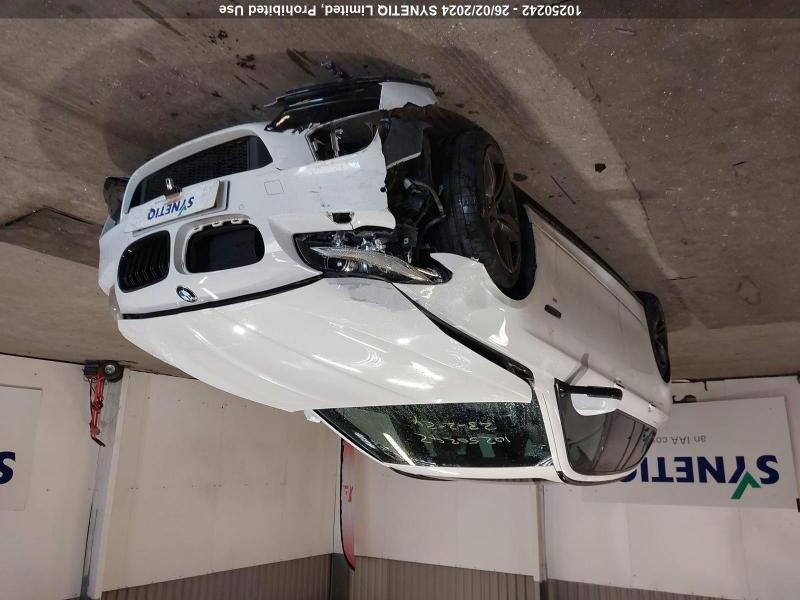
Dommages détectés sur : pare-choc avant, feu avant droit, capot, aile avant droite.
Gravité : majeur